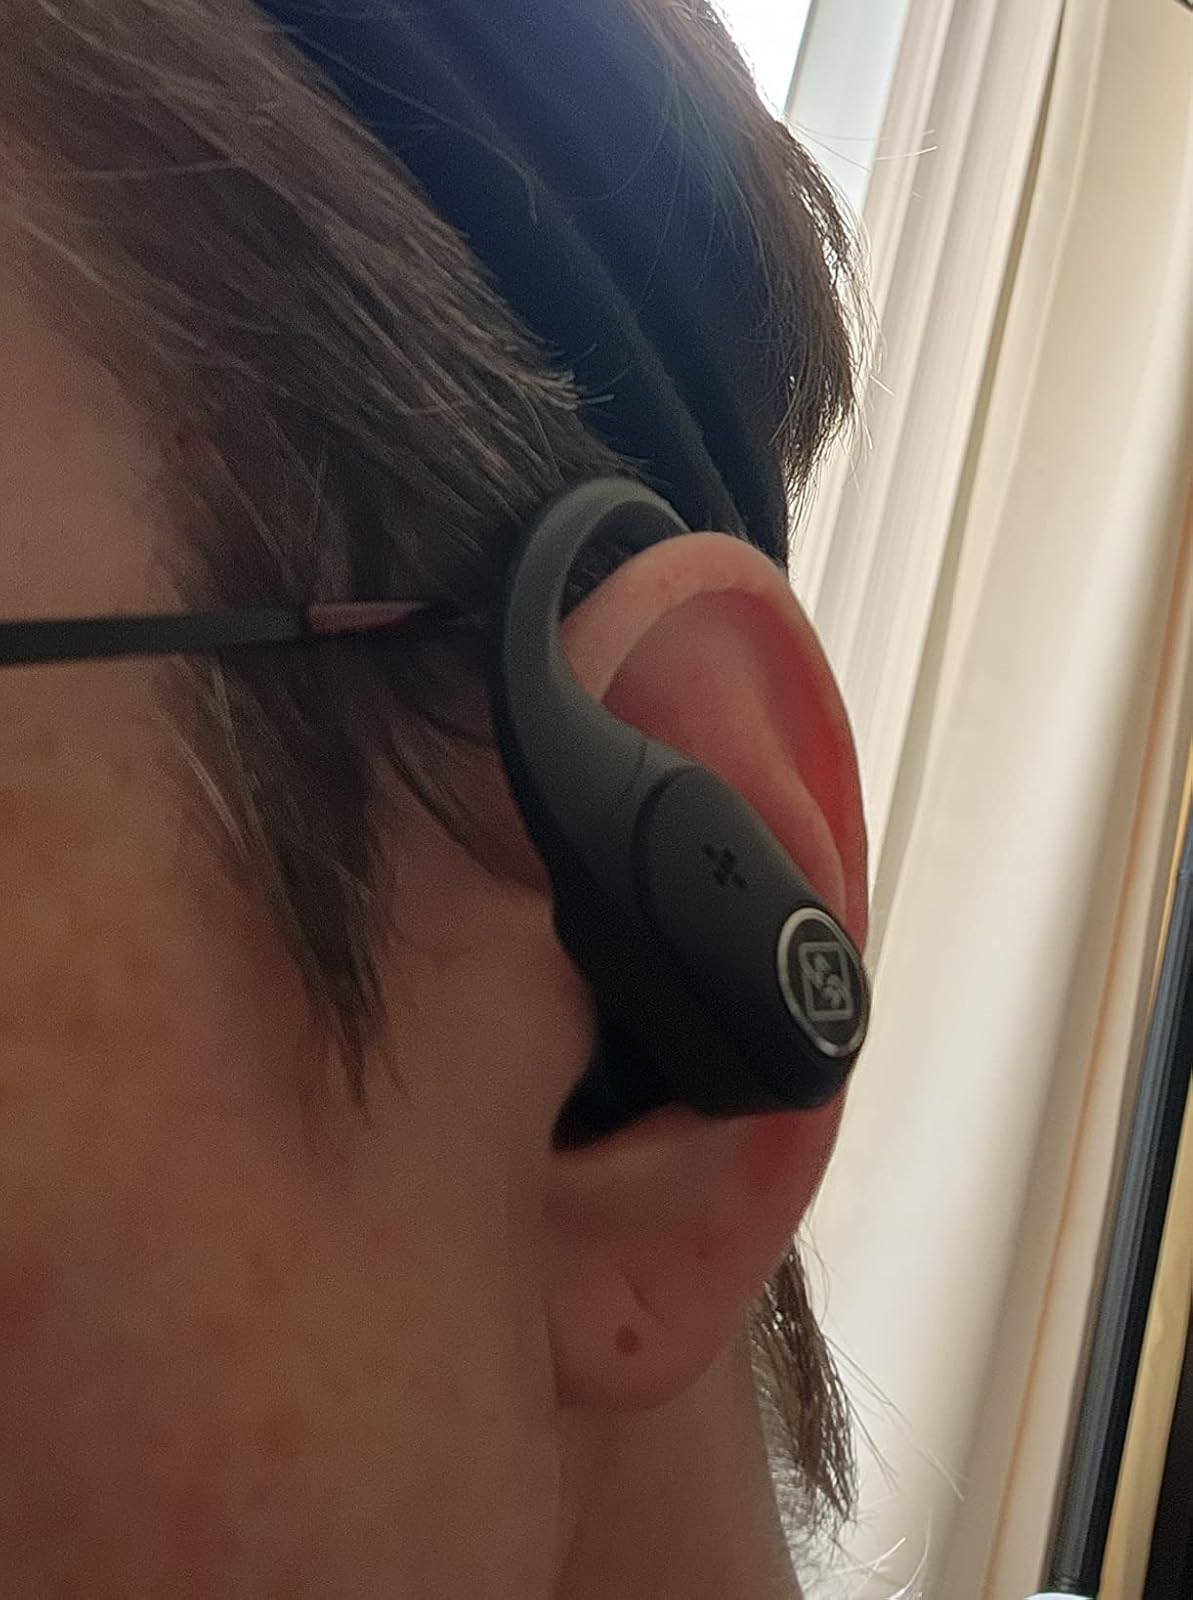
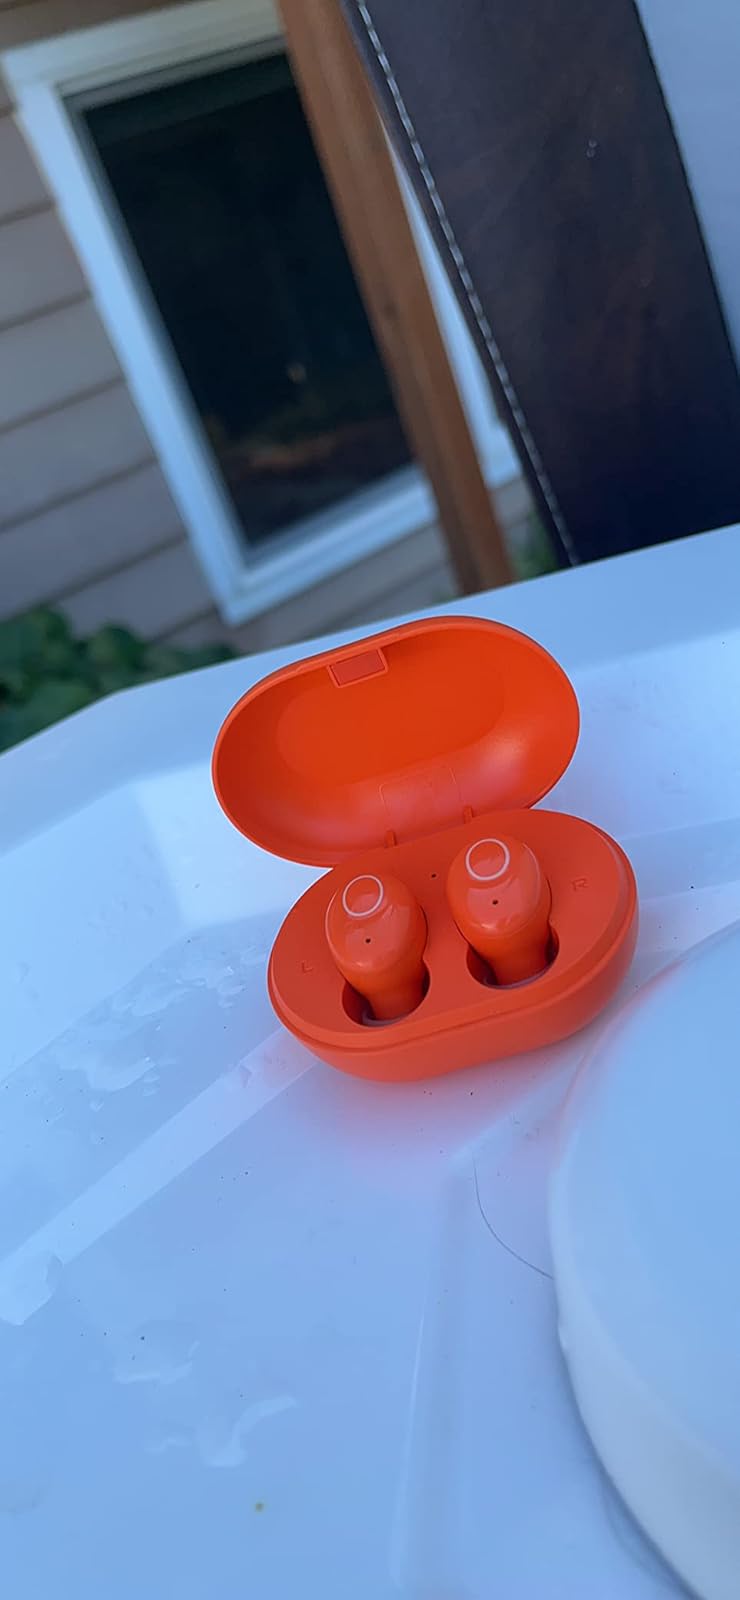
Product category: earbuds
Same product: no